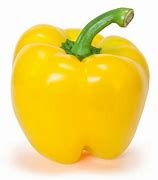
Label: capsicum